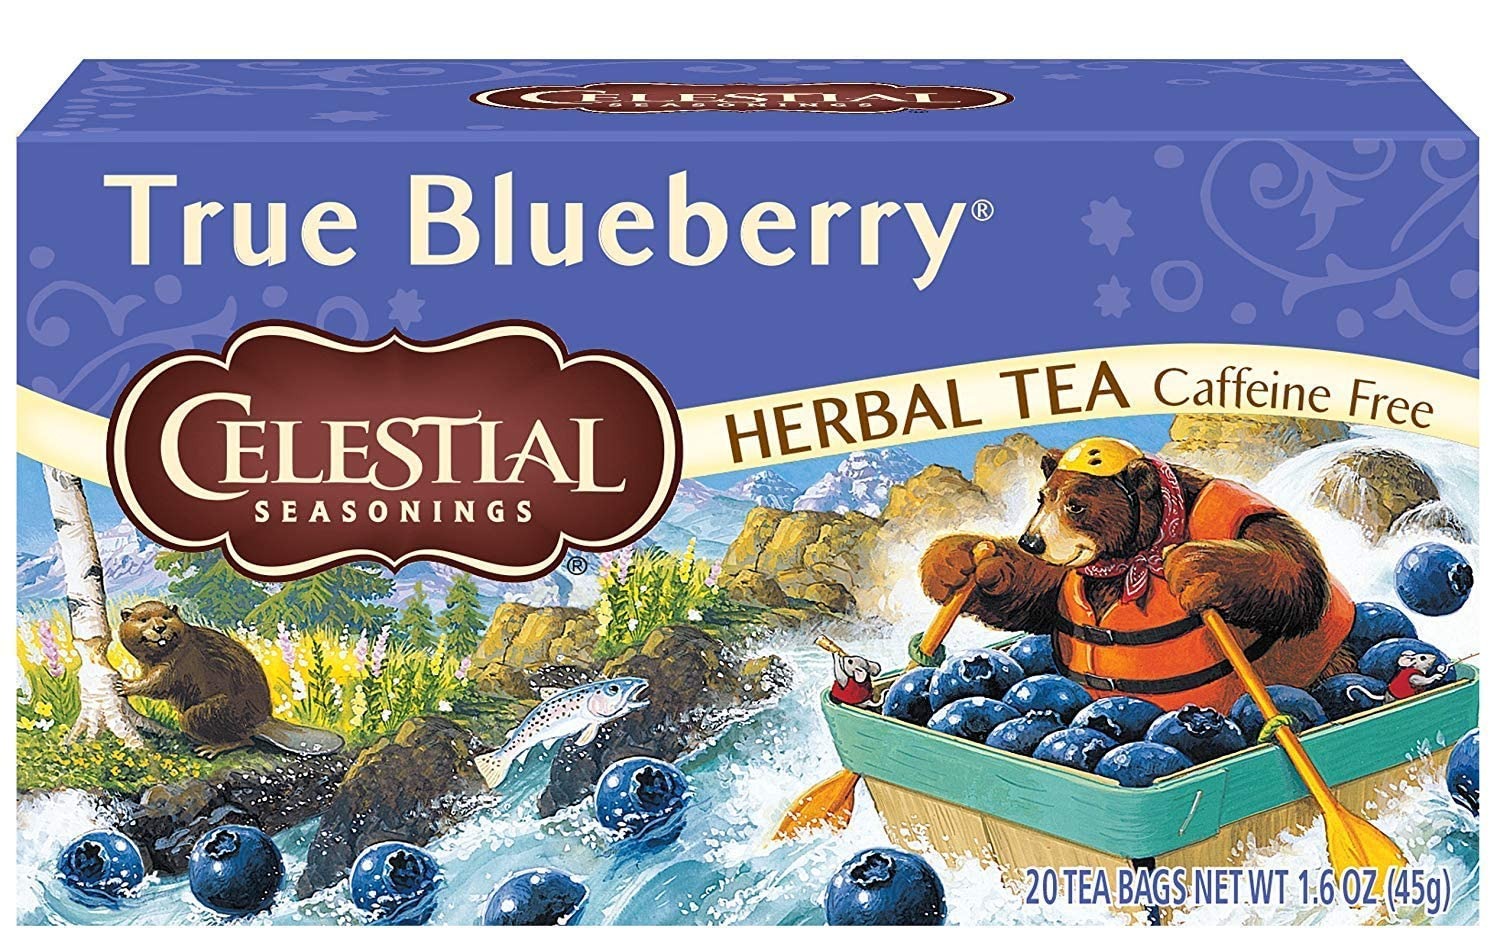
Item Name: Celestial Seasonings Herb Tea True Blueberry 20 Bag (Pack of 2)
Bullet Point 1: BREW THE PERFECT CUP
Bullet Point 2: BOIL: Bring fresh, filtered water to a rolling boil.
Bullet Point 3: STEEP: Pour 1 cup water over a tea bag in a cup. Steep 4 to 6 minutes and remove bag.
Bullet Point 4: ENJOY: Sweeten if desired and enjoy.
Bullet Point 5: TRY IT ICED: Pour 2 cups boiling water over 4 tea bags in a heat-resistant pitcher. Prepare as above, then add 2 cups cold water. Serve over ice. Makes one quart.
Value: 40.0
Unit: Count

Price: 12.74